Professional wrestling in New Zealand

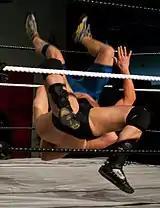
A match at an IPW event in Auckland

On 25 May 2003, Auckland hosted a "champion vs. champion" match, in which NWA World Heavyweight Champion Jeff Jarrett defeated Sting to unify Australia's WWA World Heavyweight Championship. Mania Pro Wrestling, the first wrestling promotion since the close of Rickard's All Star Pro-Wrestling, was established in Auckland mid-2000, following the success Mania Female Fighting Academy had enjoyed with their blend of stunt fighting and mat wrestling. Wellington promoter and former professional wrestler Martin Stirling took an interest in the return of the artform, and established Wellington Pro Wrestling in October 2003. Early 2003 in Auckland the scene changed, as the collective of wrestlers who made up Mania Pro Wrestling, after a disagreement over the running of the company, established their own brand away from the Fighting Academy, known now as Impact Pro Wrestling. In January 2005, Stirling changed his promotions title to New Zealand Wide Pro Wrestling.